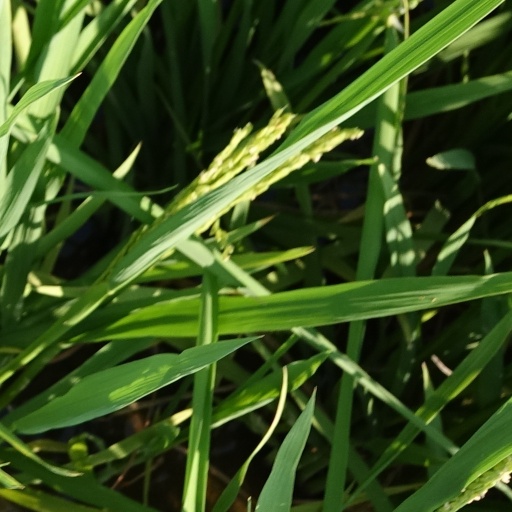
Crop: rice